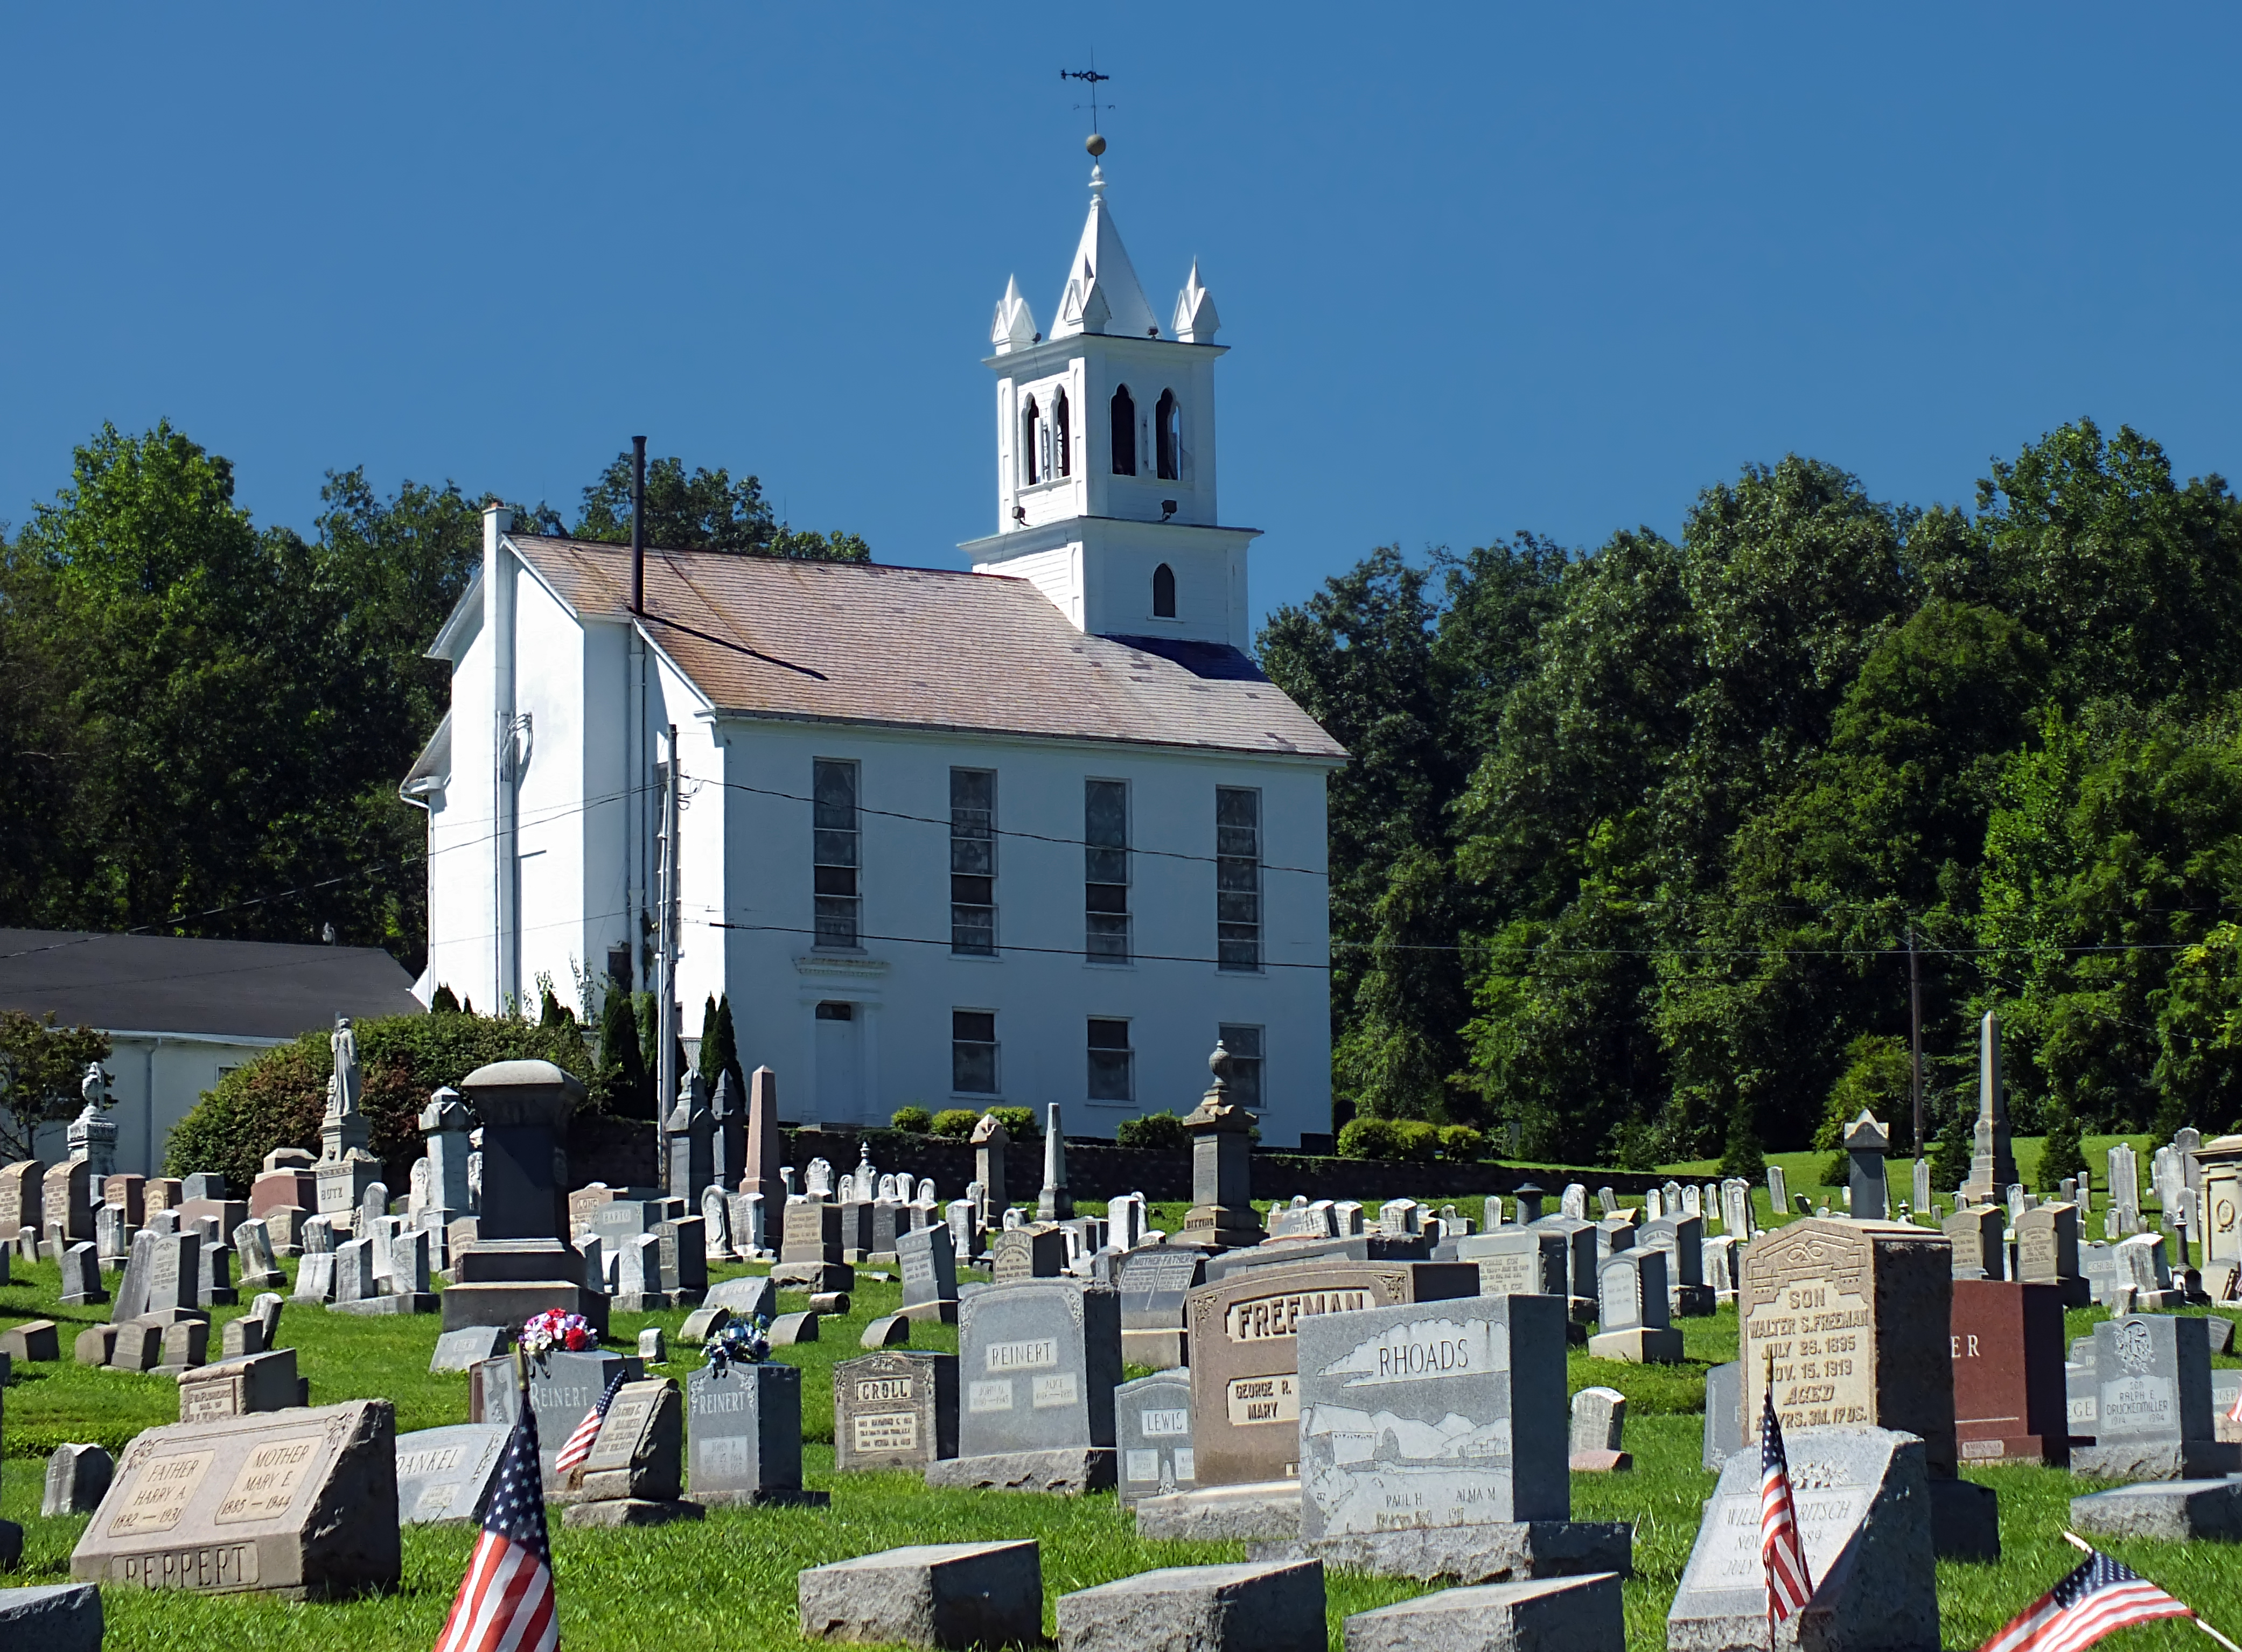
building, summer, rural, church, chapel, cemetery, place of worship, memorial, creativecommons, pennsylvania, berkscounty, geographical feature, longswampunitedchurch